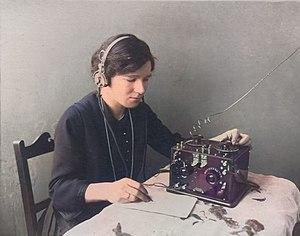
une femme, Florence Violet McKenzie, assise à un bureau en écoutant une des premières radios en 1922. La radiodiffusion, qui a commencé au moment où cette photo a été prise, a fait exploser l'écoute de la radio, un passe-temps extrêmement populaire, pendant les années folles. Il s'agit d'un ensemble de faible puissance utilisant un tube à vide à triode unique pour amplifier le signal, indiqué par le trou dans le panneau avant, utilisé pour vérifier si le filament était toujours rougeoyant. De petits ensembles comme celui-ci n'avaient pas assez de puissance pour piloter un haut-parleur et devaient donc être écoutés avec des écouteurs. Le cadran de réglage n'était pas calibré en kHz ou MHz comme les radios modernes, donc les stations de radio devaient être trouvées par essais et erreurs. Lorsqu'une station de radio a été trouvée, le numéro sur le cadran a été noté au fur et à mesure que cette femme le fait, afin qu'il puisse être retrouvé. Le fil supérieur va à une antenne long fil.
Une YL est l'abréviation radiotélégraphique de « Young Lady » sans distinction d'âge. L'abréviation YL désignant une femme radiotélégraphiste. À présent, en radiotéléphonie, l'abréviation YL désigne en une femme utilisant une radio, par exemple : cibiste, radioamateur, radioécouteur, scout.
La bande 1,8 MHz, également désignée par sa longueur d'onde : 160 mètres, est une bande du service radioamateur destinée à établir des radiocommunications de loisir. Cette bande est utilisable pour le trafic radio régional. Cette bande est utilisable pour les radiocommunications continentales lorsqu’il fait nuit entre le lieu d’émission et de réception. Cette bande est utilisable pour les systèmes de transmission par le sol des radiocommunications en milieu souterrain, aussi utilisé en spéléologie.
Un radioécouteur désigné aussi par SWL est un passionné qui écoute les transmissions par ondes radioélectriques au moyen d'un Récepteur radio approprié et d'une antenne dédiée aux bandes qu'il désire écouter : l'aviation donc, la radiodiffusion, les radioamateurs, les satellites, les Bandes marines, les astres, les agences de presse, la météorologie, etc.